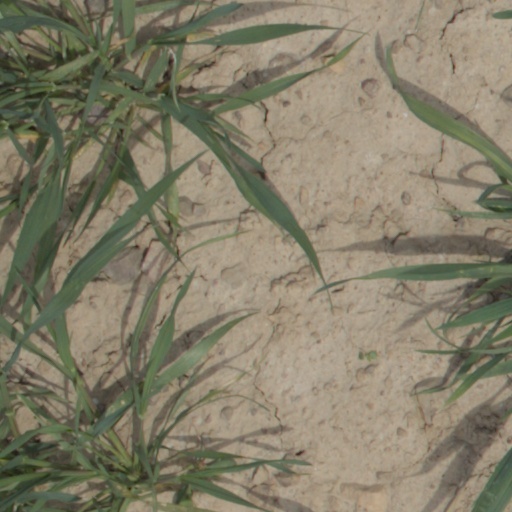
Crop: wheat